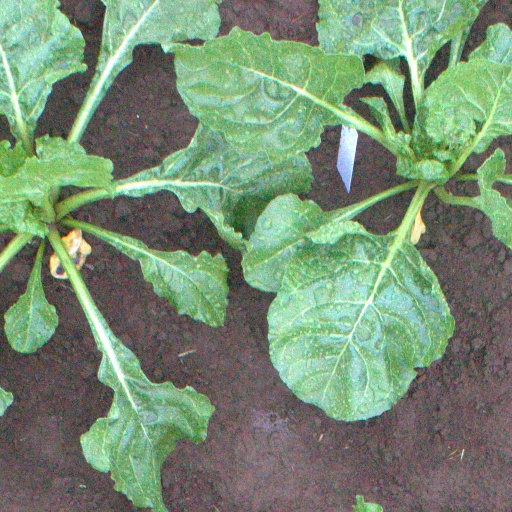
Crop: sugar beet